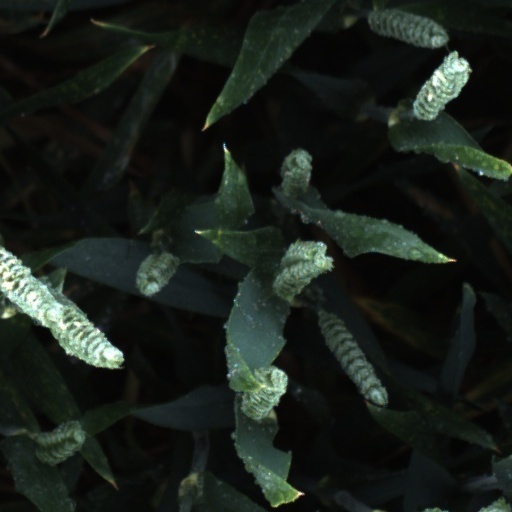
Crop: wheat